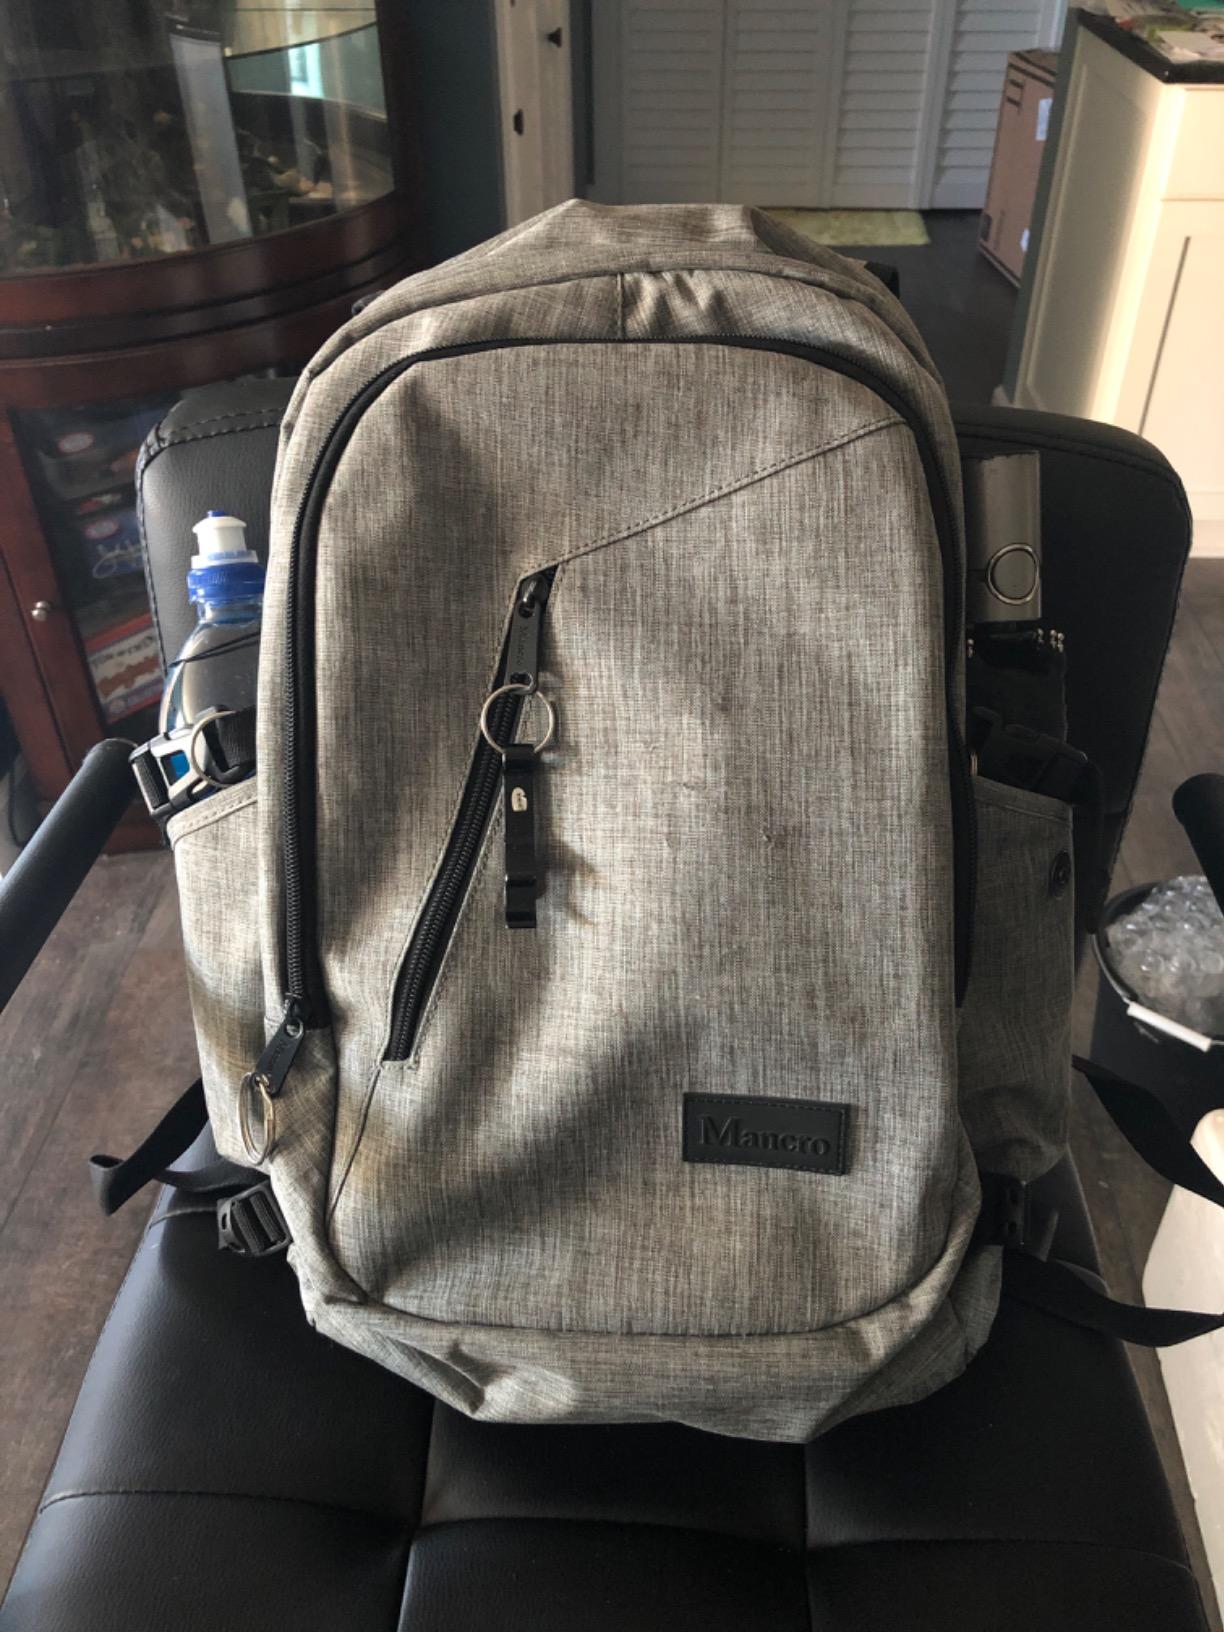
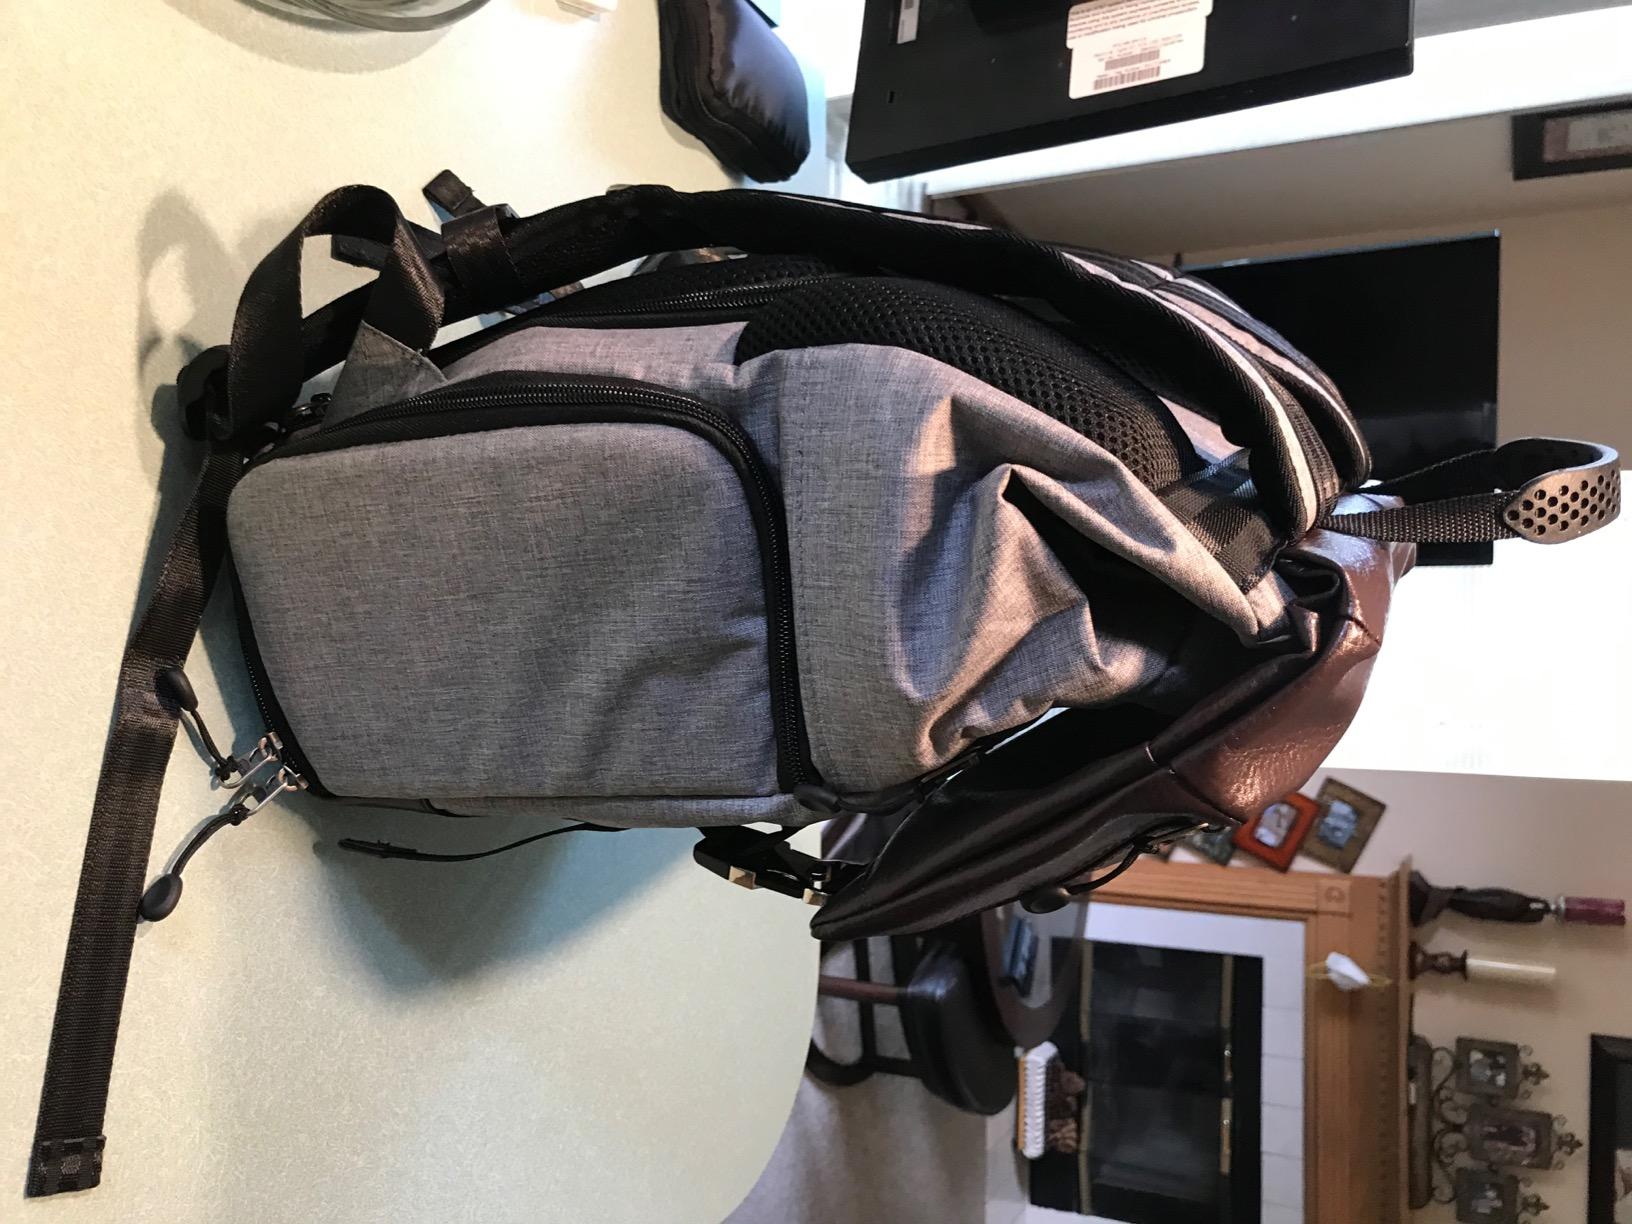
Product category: bag
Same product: no